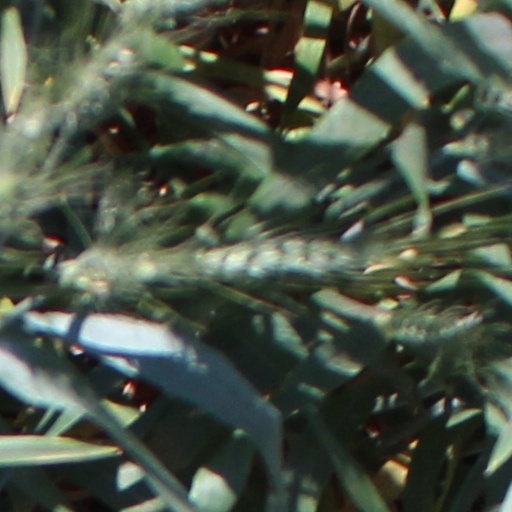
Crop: wheat